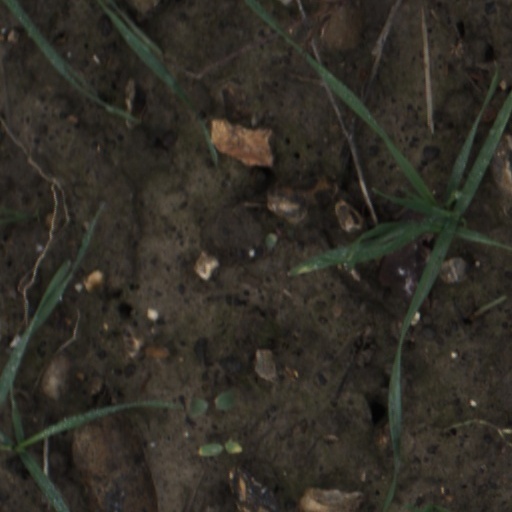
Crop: wheat